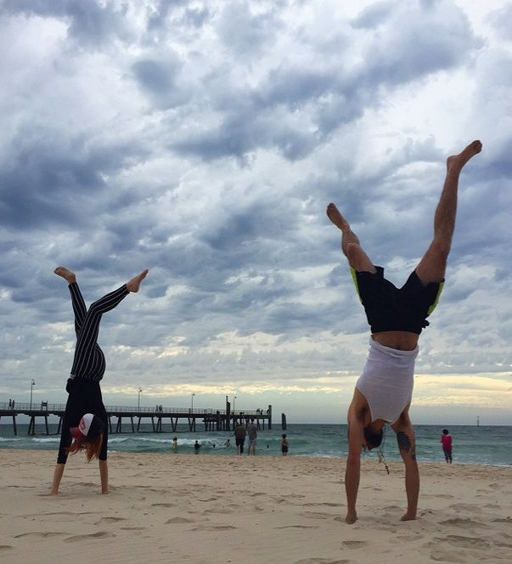
having fun at the beach !